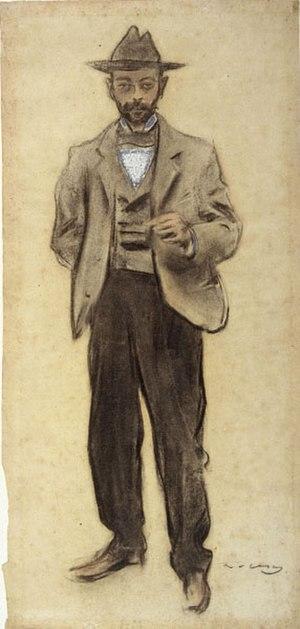
Manuel Hugué dit « Manolo », de son nom complet Manuel Martínez i Hugué est un sculpteur, peintre, graveur et dessinateur espagnol d'origine catalane, né à Barcelone le 29 avril 1872 et mort le 17 novembre 1945 à Caldes de Montbui.